Mrinalini Devi

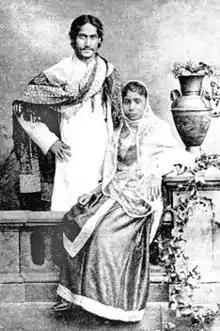
Mrinalini Devi with Rabindranath Tagore,

The "paka dekha", a ritual in which members of the groom's family come to see the bride, was performed by Rabindranath Tagore’s elder brother Jyotirindranath Tagore, his sisters-in-law Jnanadanandini Devi and Kadambari Devi, and Rabindranath's nephew Surendranath Tagore. Although it is known that Rabindranath accompanied his family members from Jashore to Mrinalini Devi’s house, it is not known whether he participated in the ritual. At the time of marriage she was 9 and Tagore was twenty-two years of age. They married on 24 Agrahayana 1290 in the Bengali calendar which is roughly 9 December 1883 in Gregorian calendar.